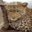
Label: leopard